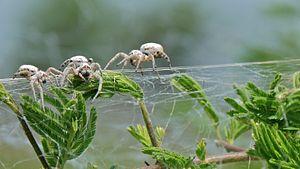
Stegodyphus dumicola est une espèce d'araignées aranéomorphes de la famille des Eresidae.